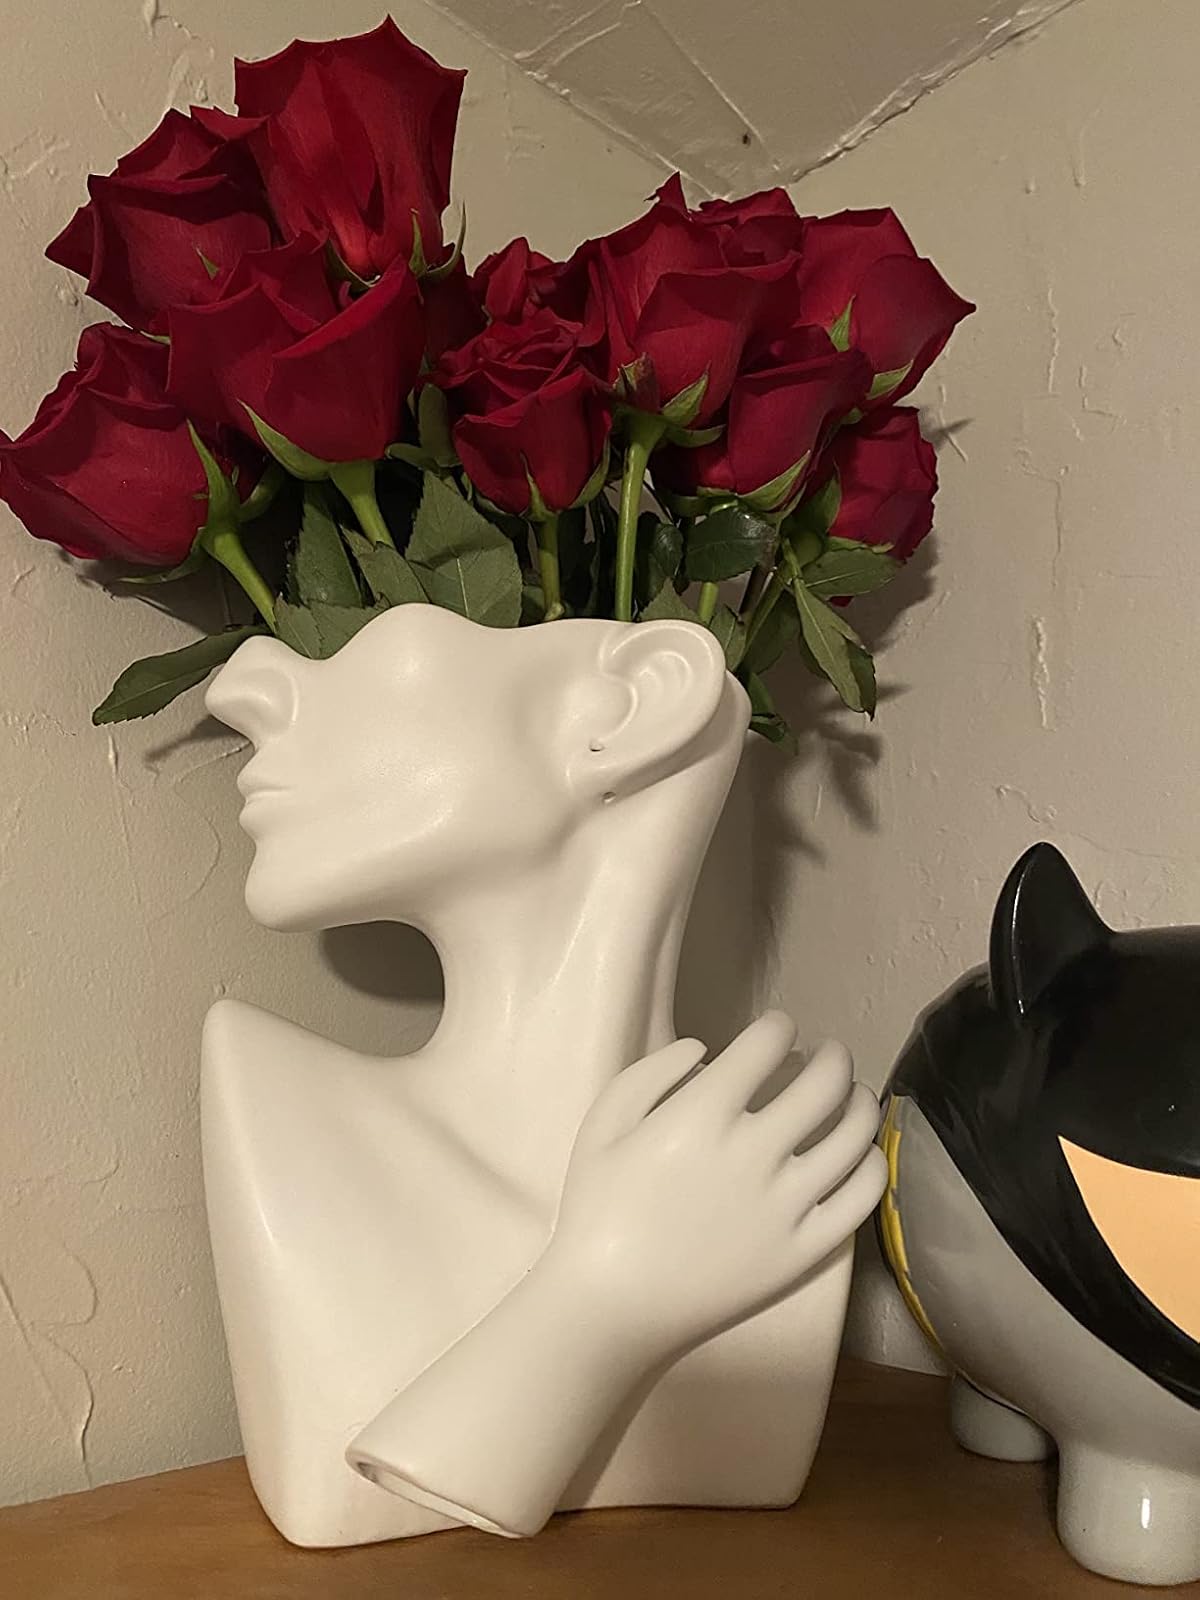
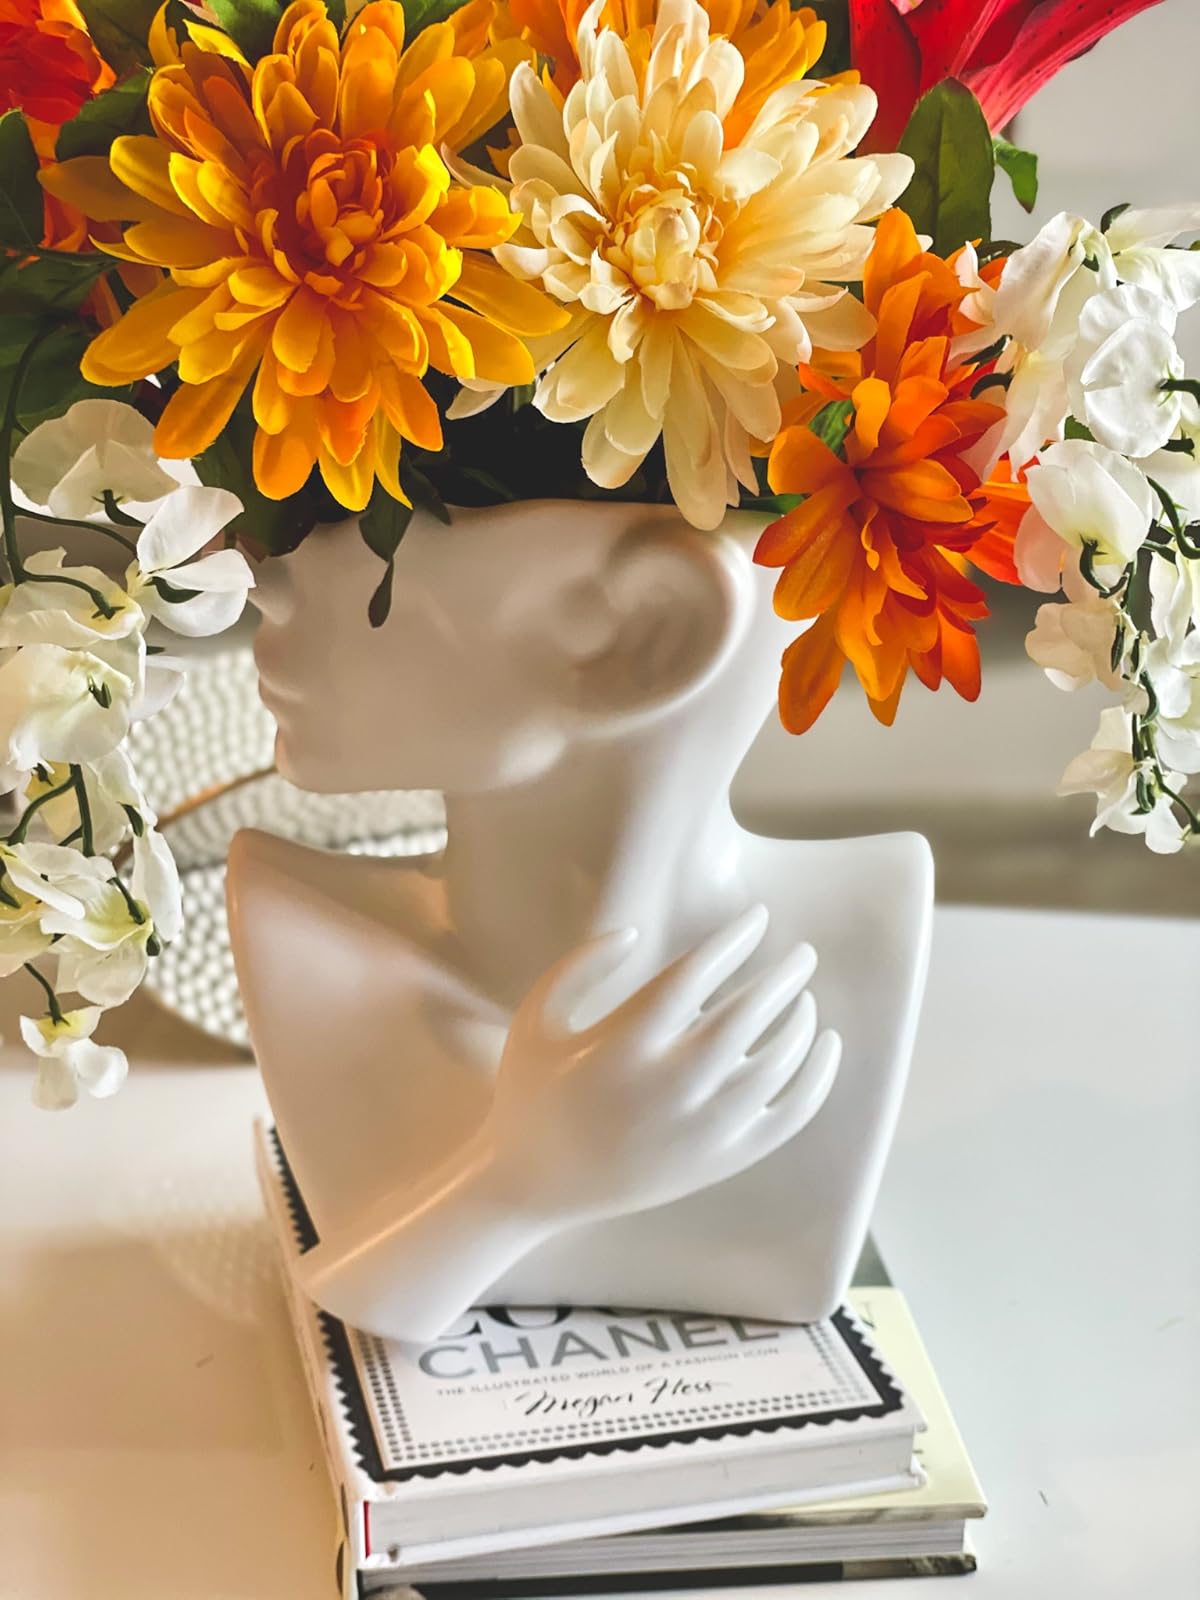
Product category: vase
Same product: yes